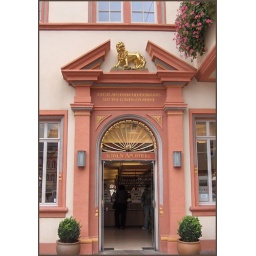
The Lion Apothecary. The sign over the door says that this is the oldest apothecary in Germany, existing since 1241.